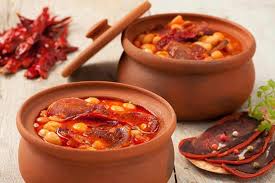
Yemek: kuru_fasulye